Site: brandenburg
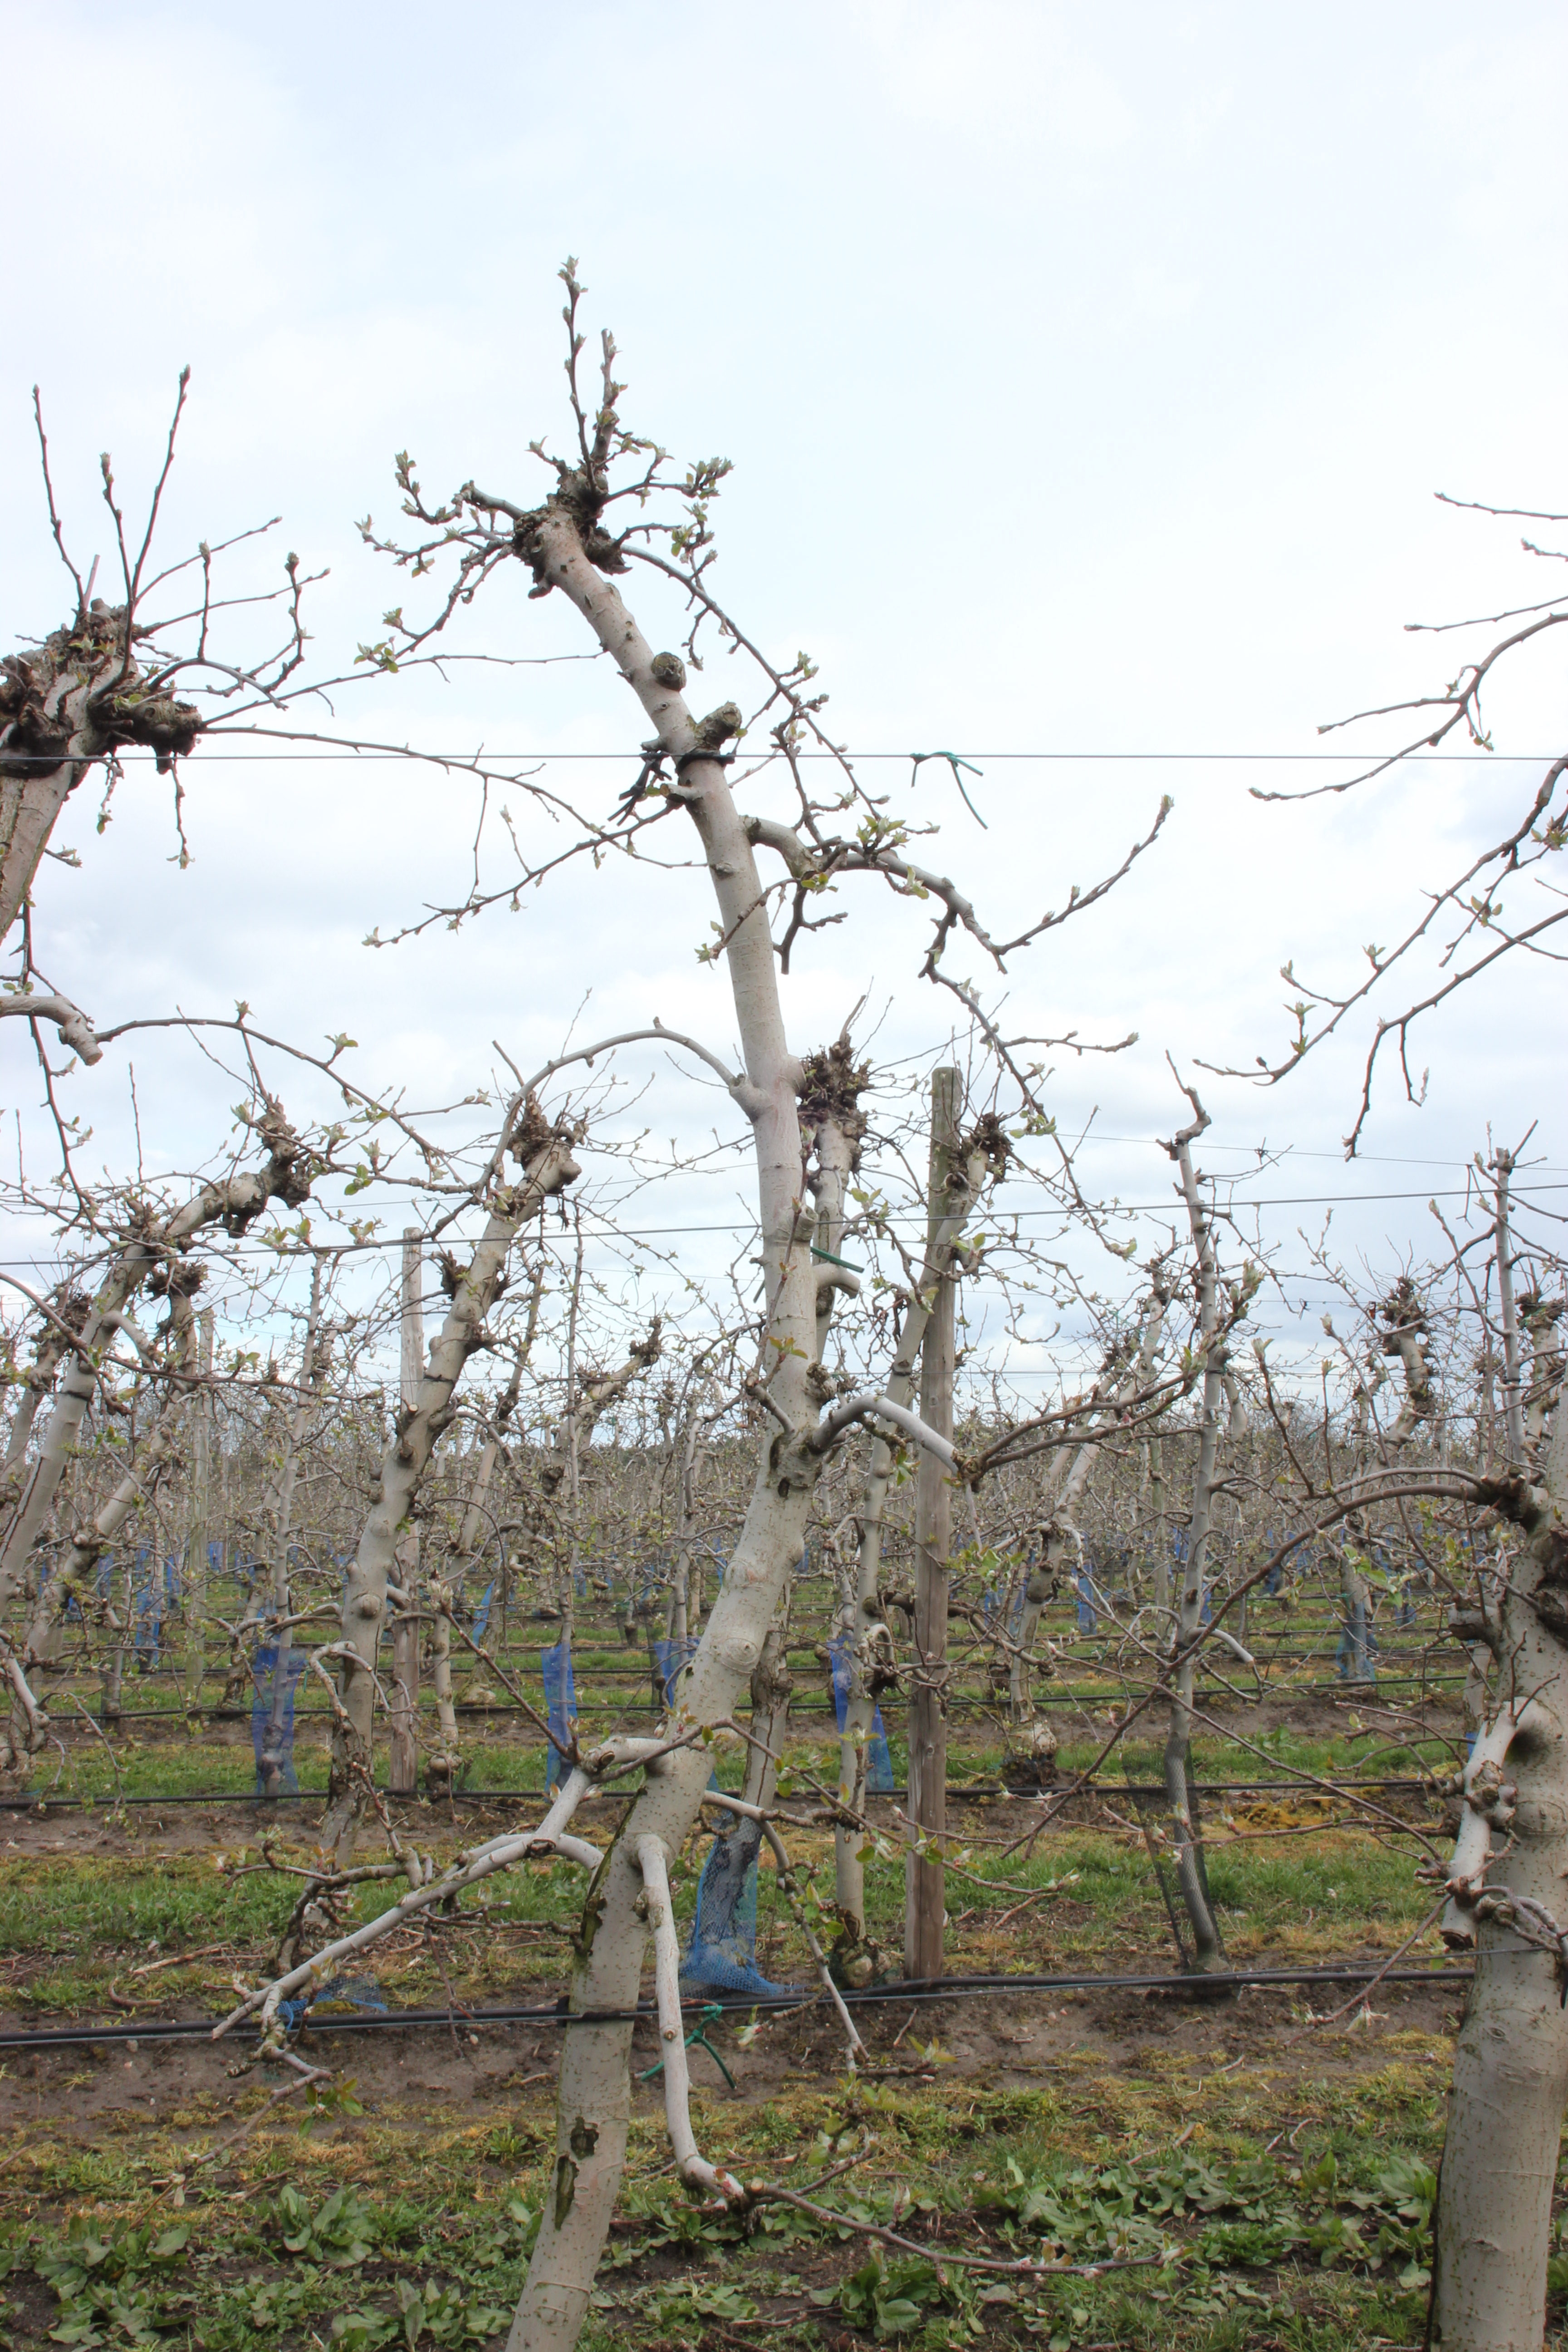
Growth stage (BBCH 55): Inflorescence emergence